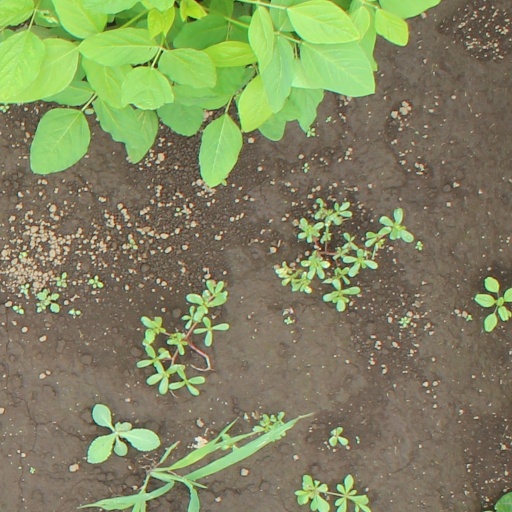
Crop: soybean